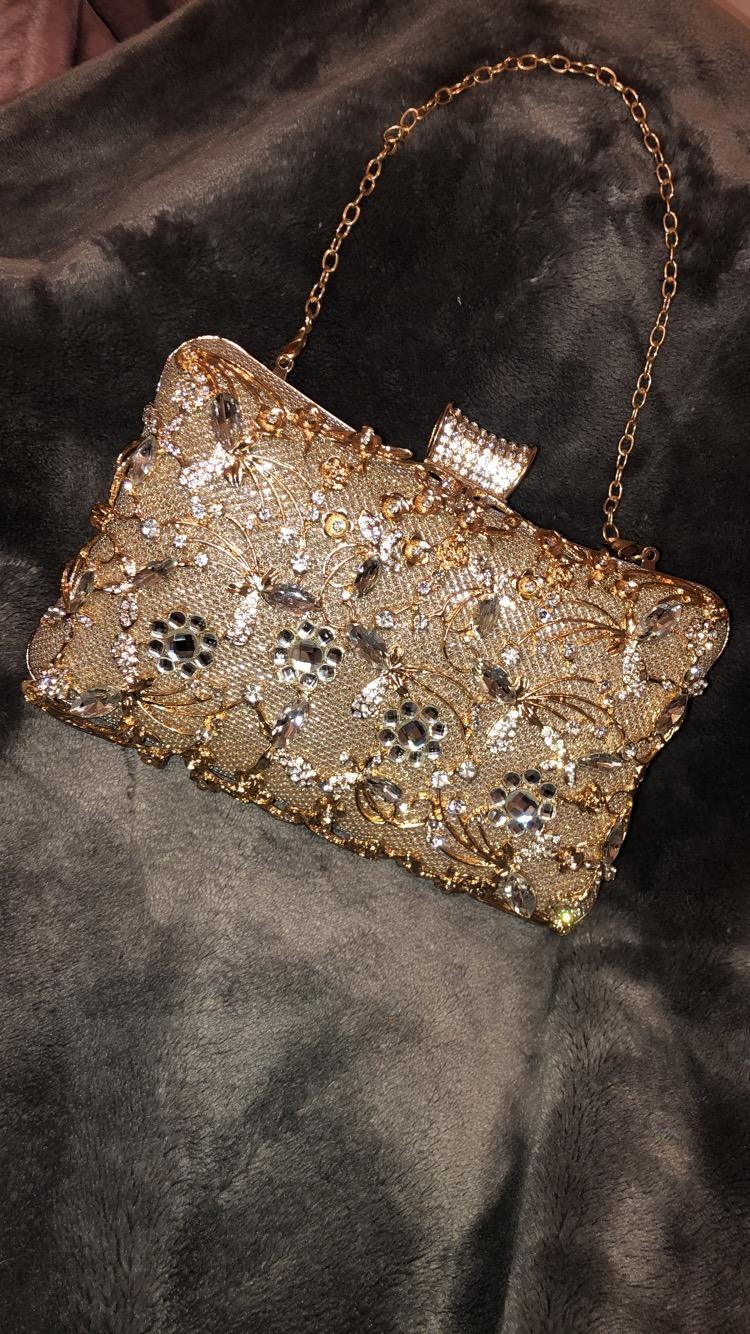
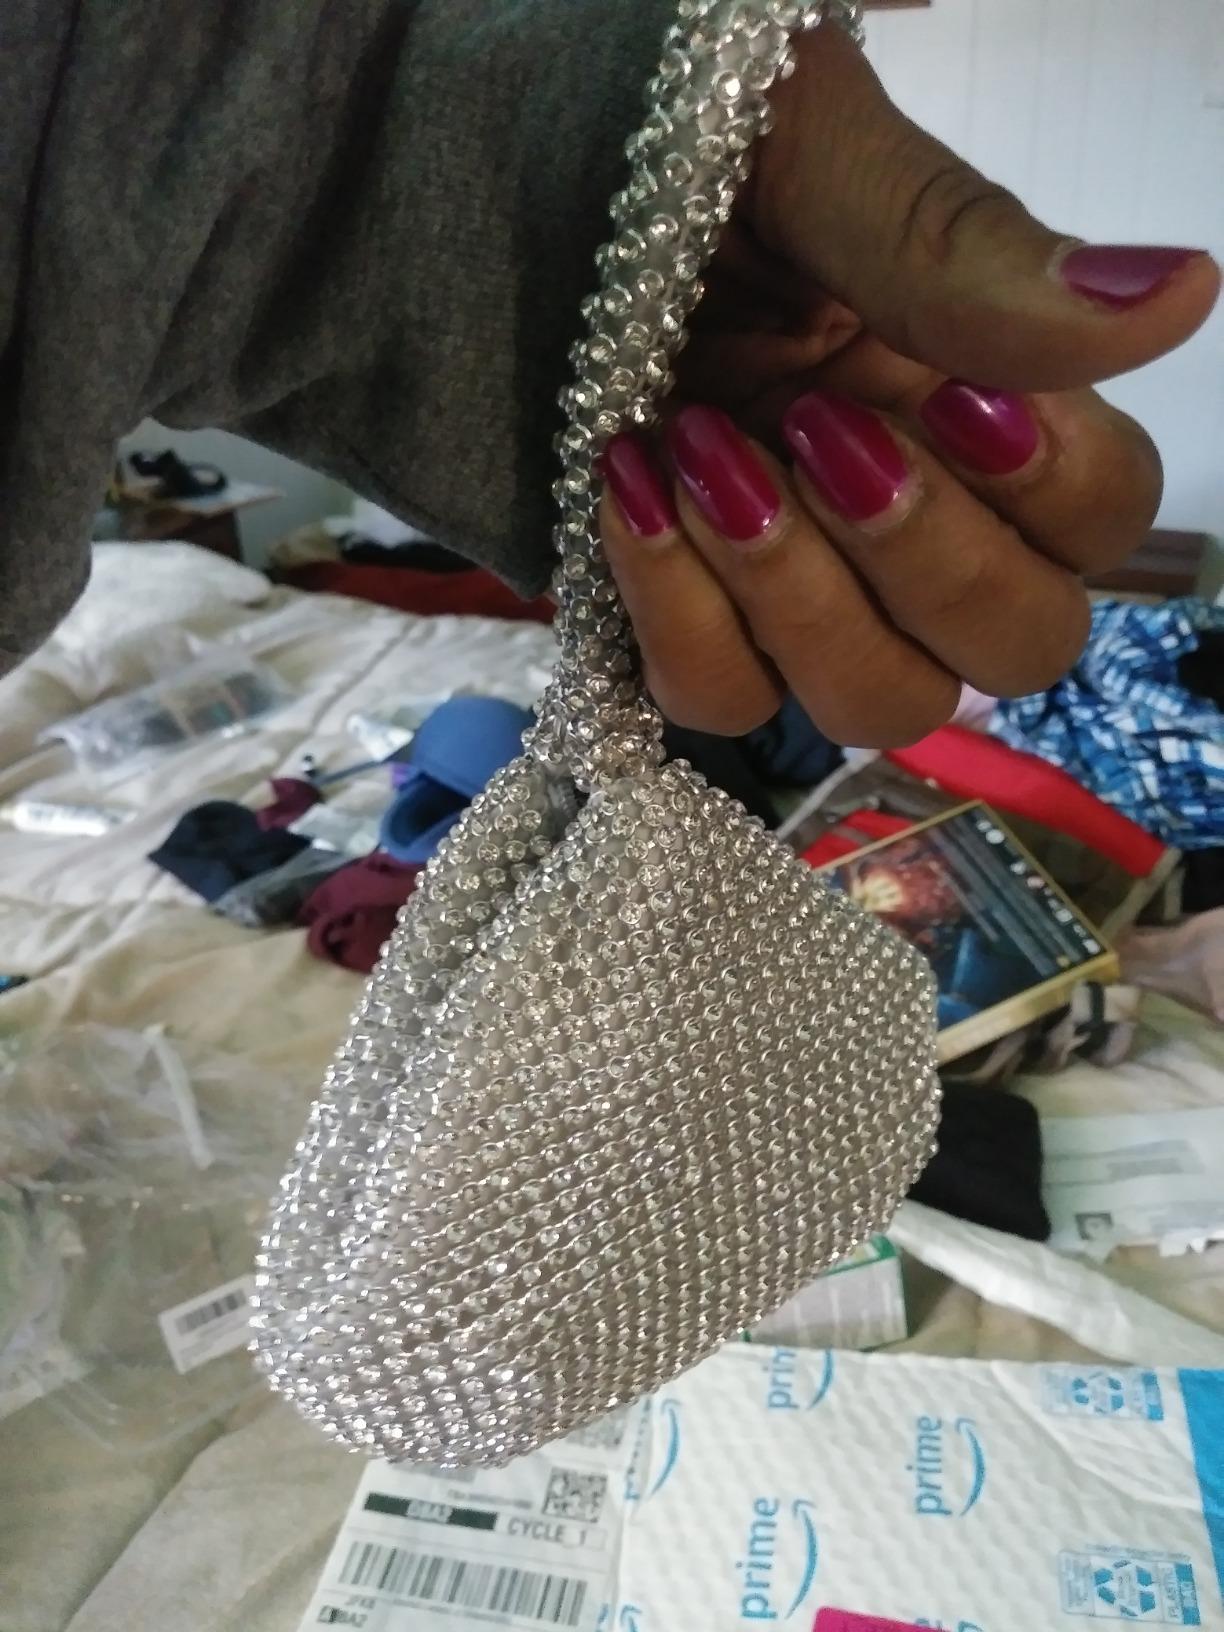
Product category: accessories_handbag
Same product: no